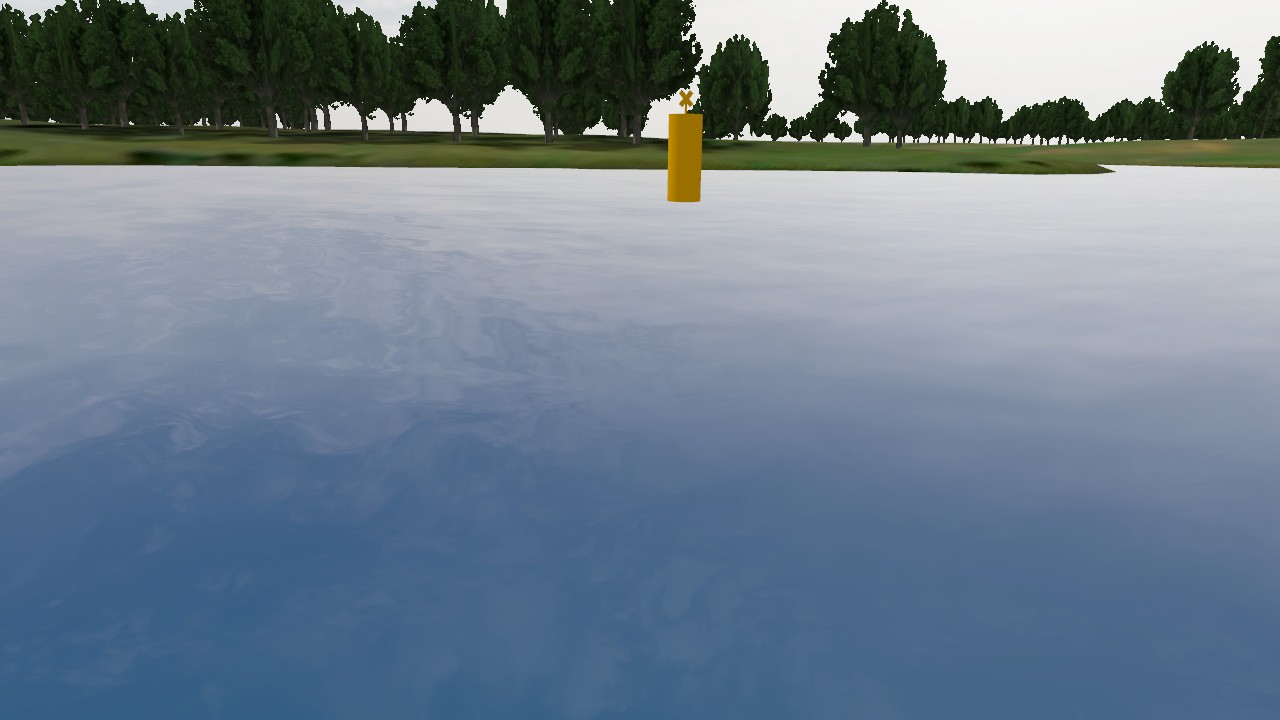
Label: special_mark
Descriptions: special mark buoy painted solid yellow with an X topmark ||| no horizontal or vertical bands ||| uniform yellow surface without any stripes